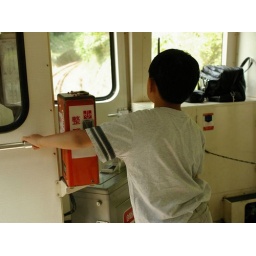
boy in train